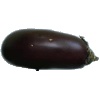
Label: eggplant